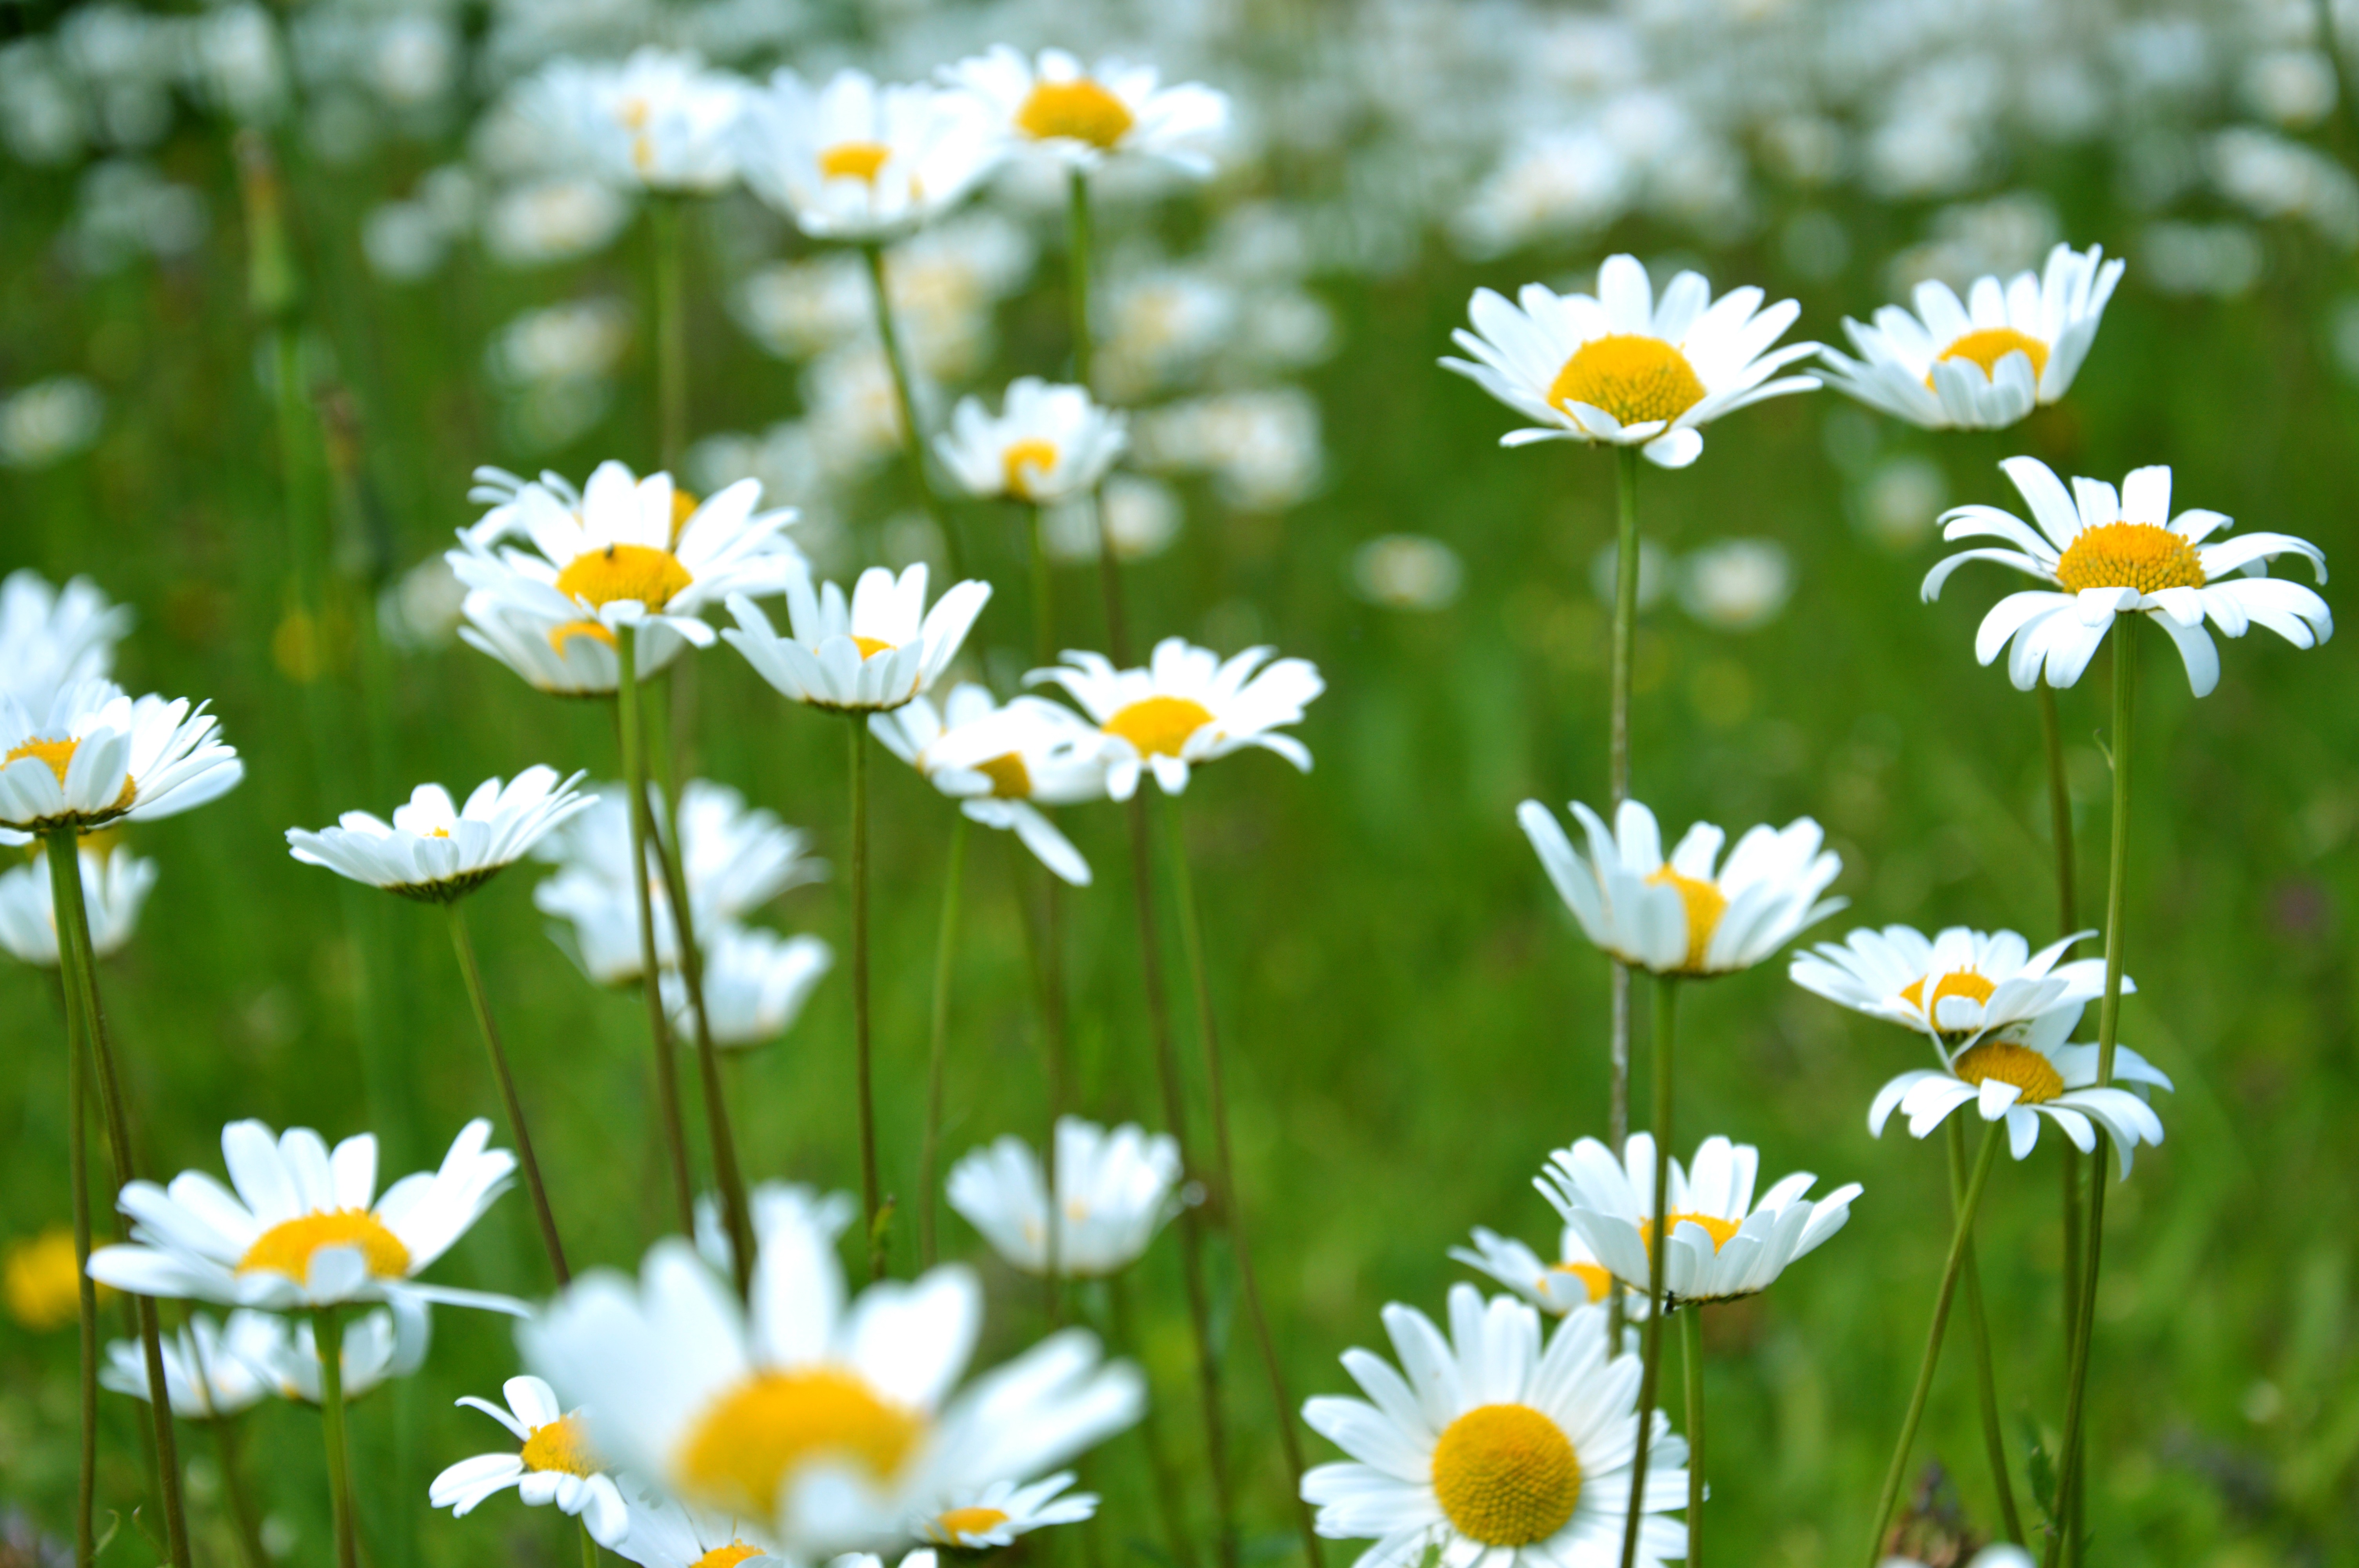
oxeye daisy, flower, nature, chamaemelum nobile, plant, daisy, meadow, flora, marguerite daisy, garden cosmos, botany, grass, land plant, field, grassland, daisy family, petal, flowering plant, wildflower, herb, prairie, tanacetum parthenium, lawn, macro photography